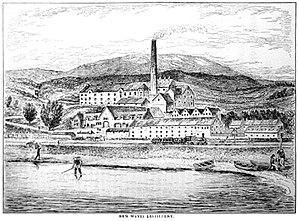
Vue de la distillerie de Ben Wyvis en 1887, d'après Alfred Barnard.